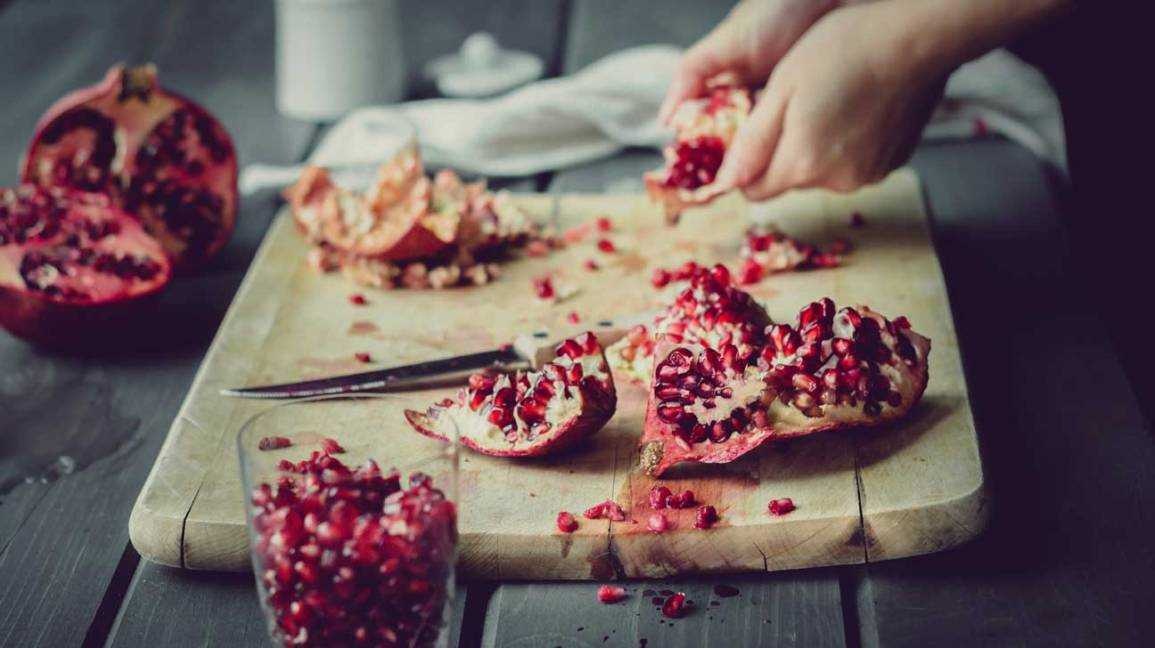
Label: Pomegranate